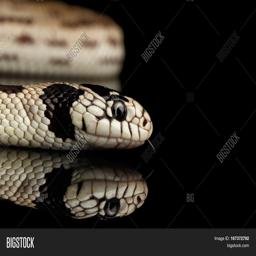
Animal: snakes